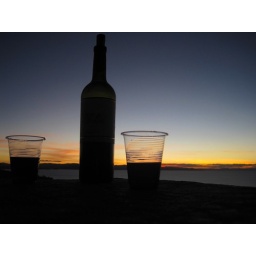
Our bottle of wine and plastic cups as we watched the sun set over Lake Titicaca and Peru.